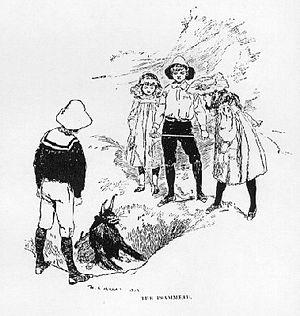
Roverandom est un livre écrit par J. R. R. Tolkien en 1927. L'histoire conte les aventures d'un chiot nommé Rover, qui après avoir mordu un sorcier, se voit transformé en jouet. Un petit garçon acquiert le chien-jouet, mais finit par le perdre alors qu'il joue sur la plage. Le jouet est alors envoyé par un sorcier vivre des aventures sur la Lune et dans la mer afin de retrouver son apparence originelle.